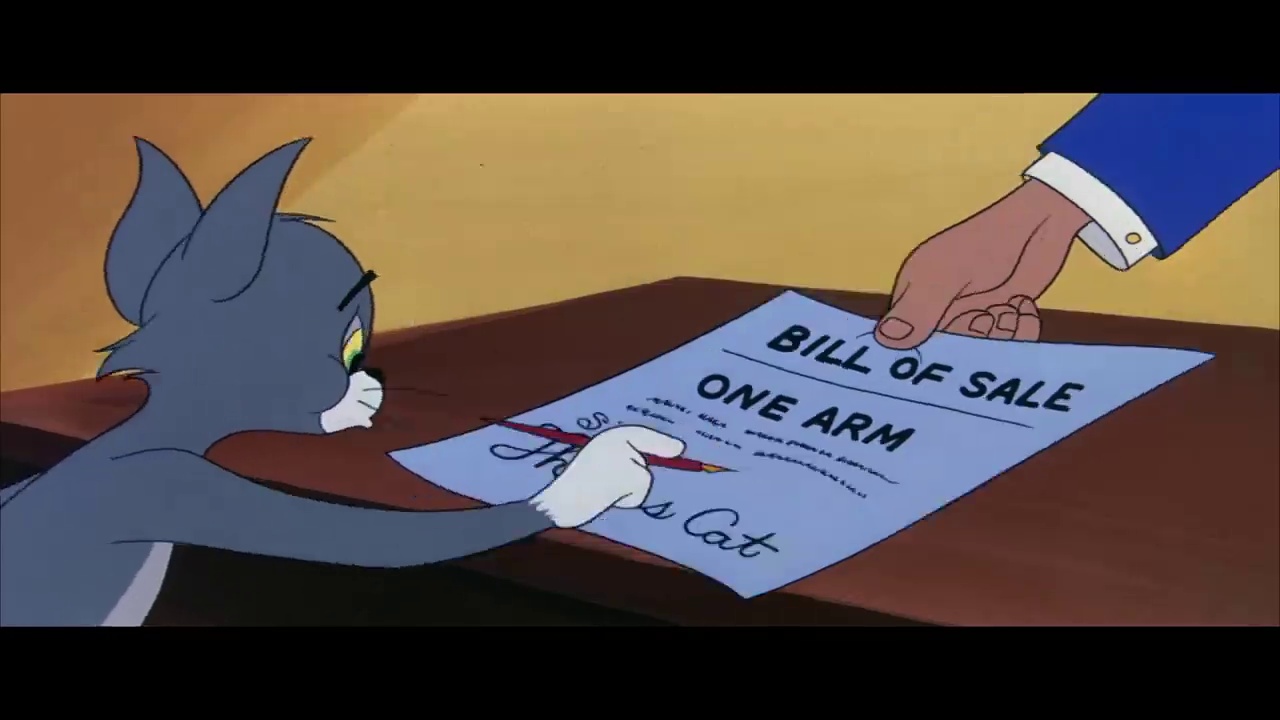
Portrait style: Cartoon Portrait